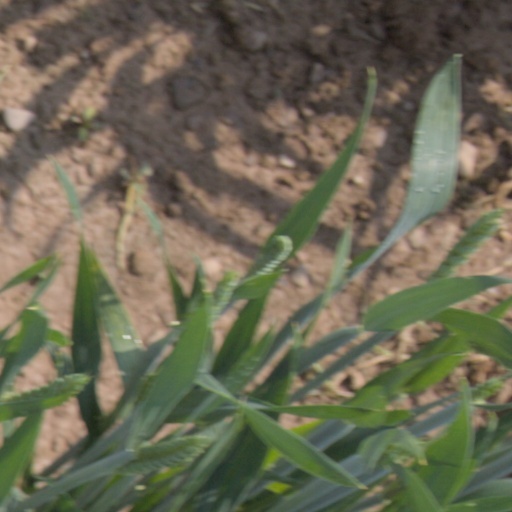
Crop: wheat